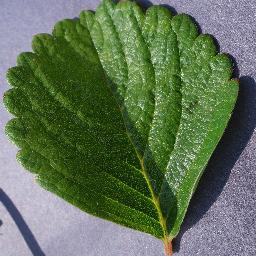
Label: Strawberry___healthy